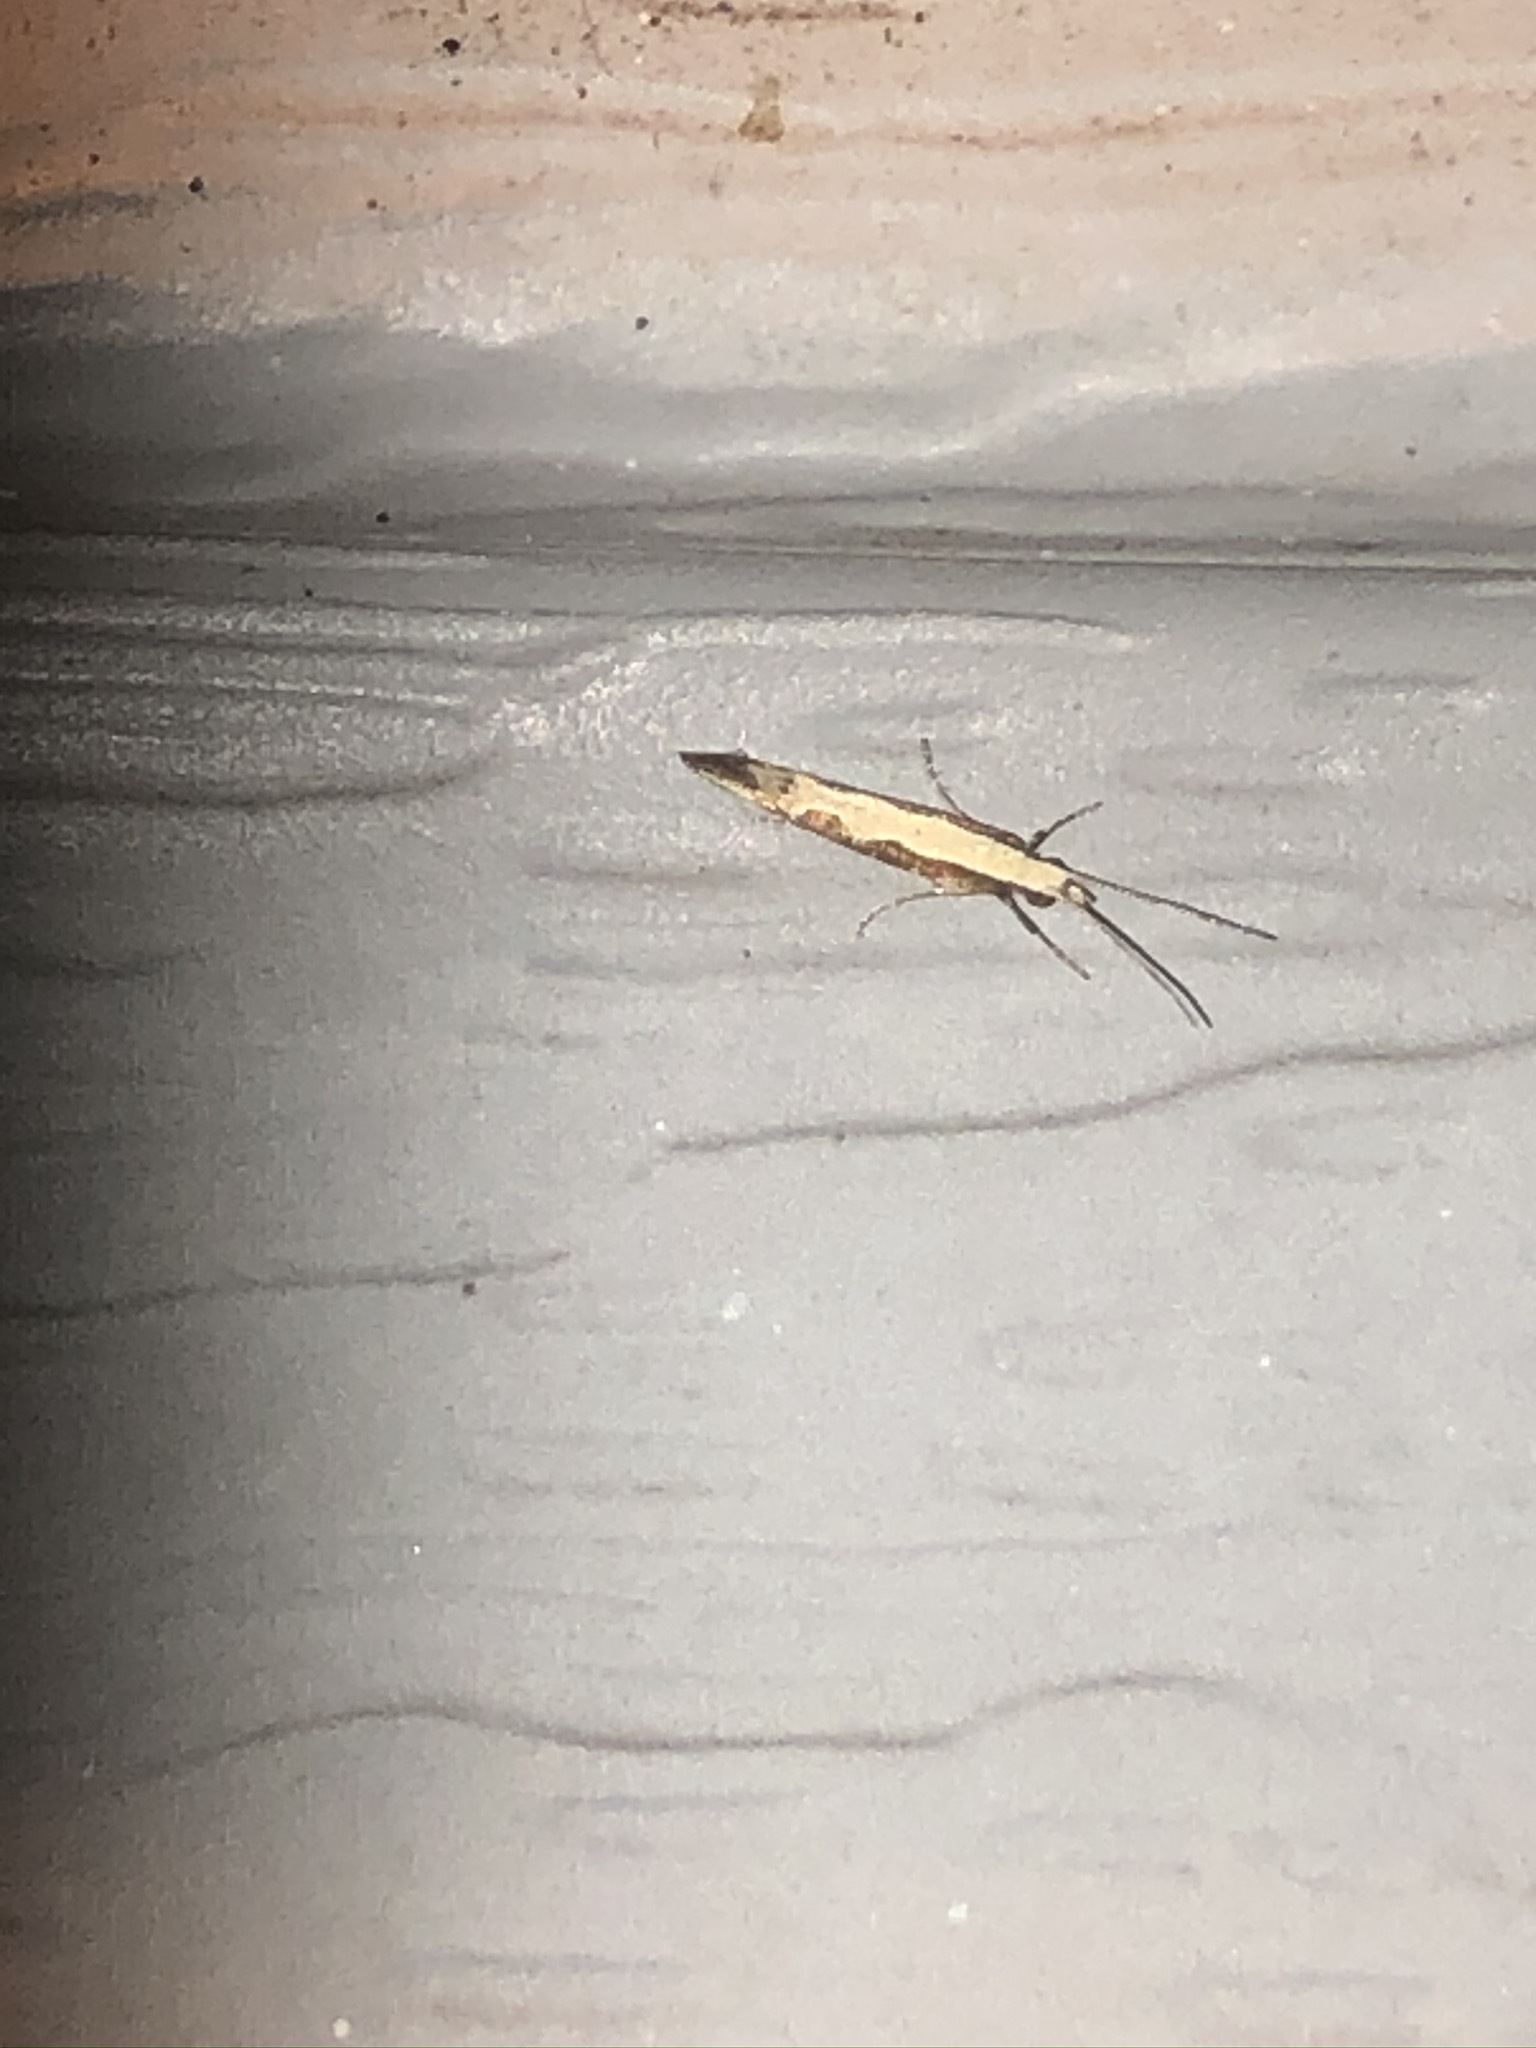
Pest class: diamondback_moth